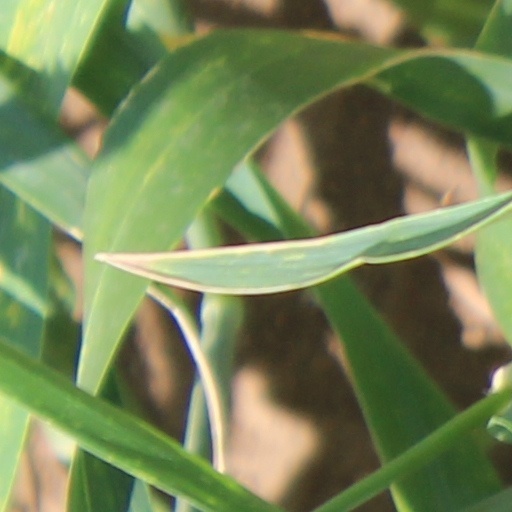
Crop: wheat